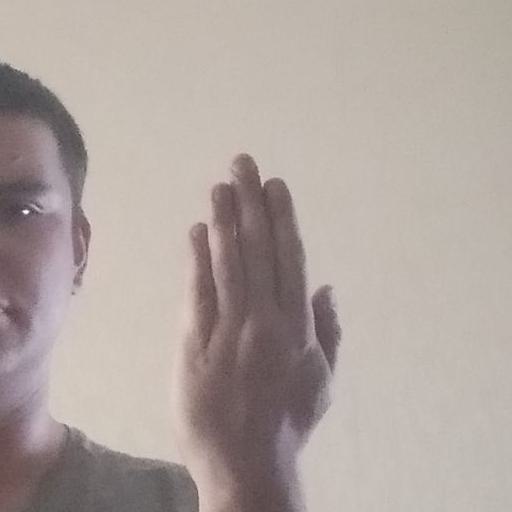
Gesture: stop_inverted